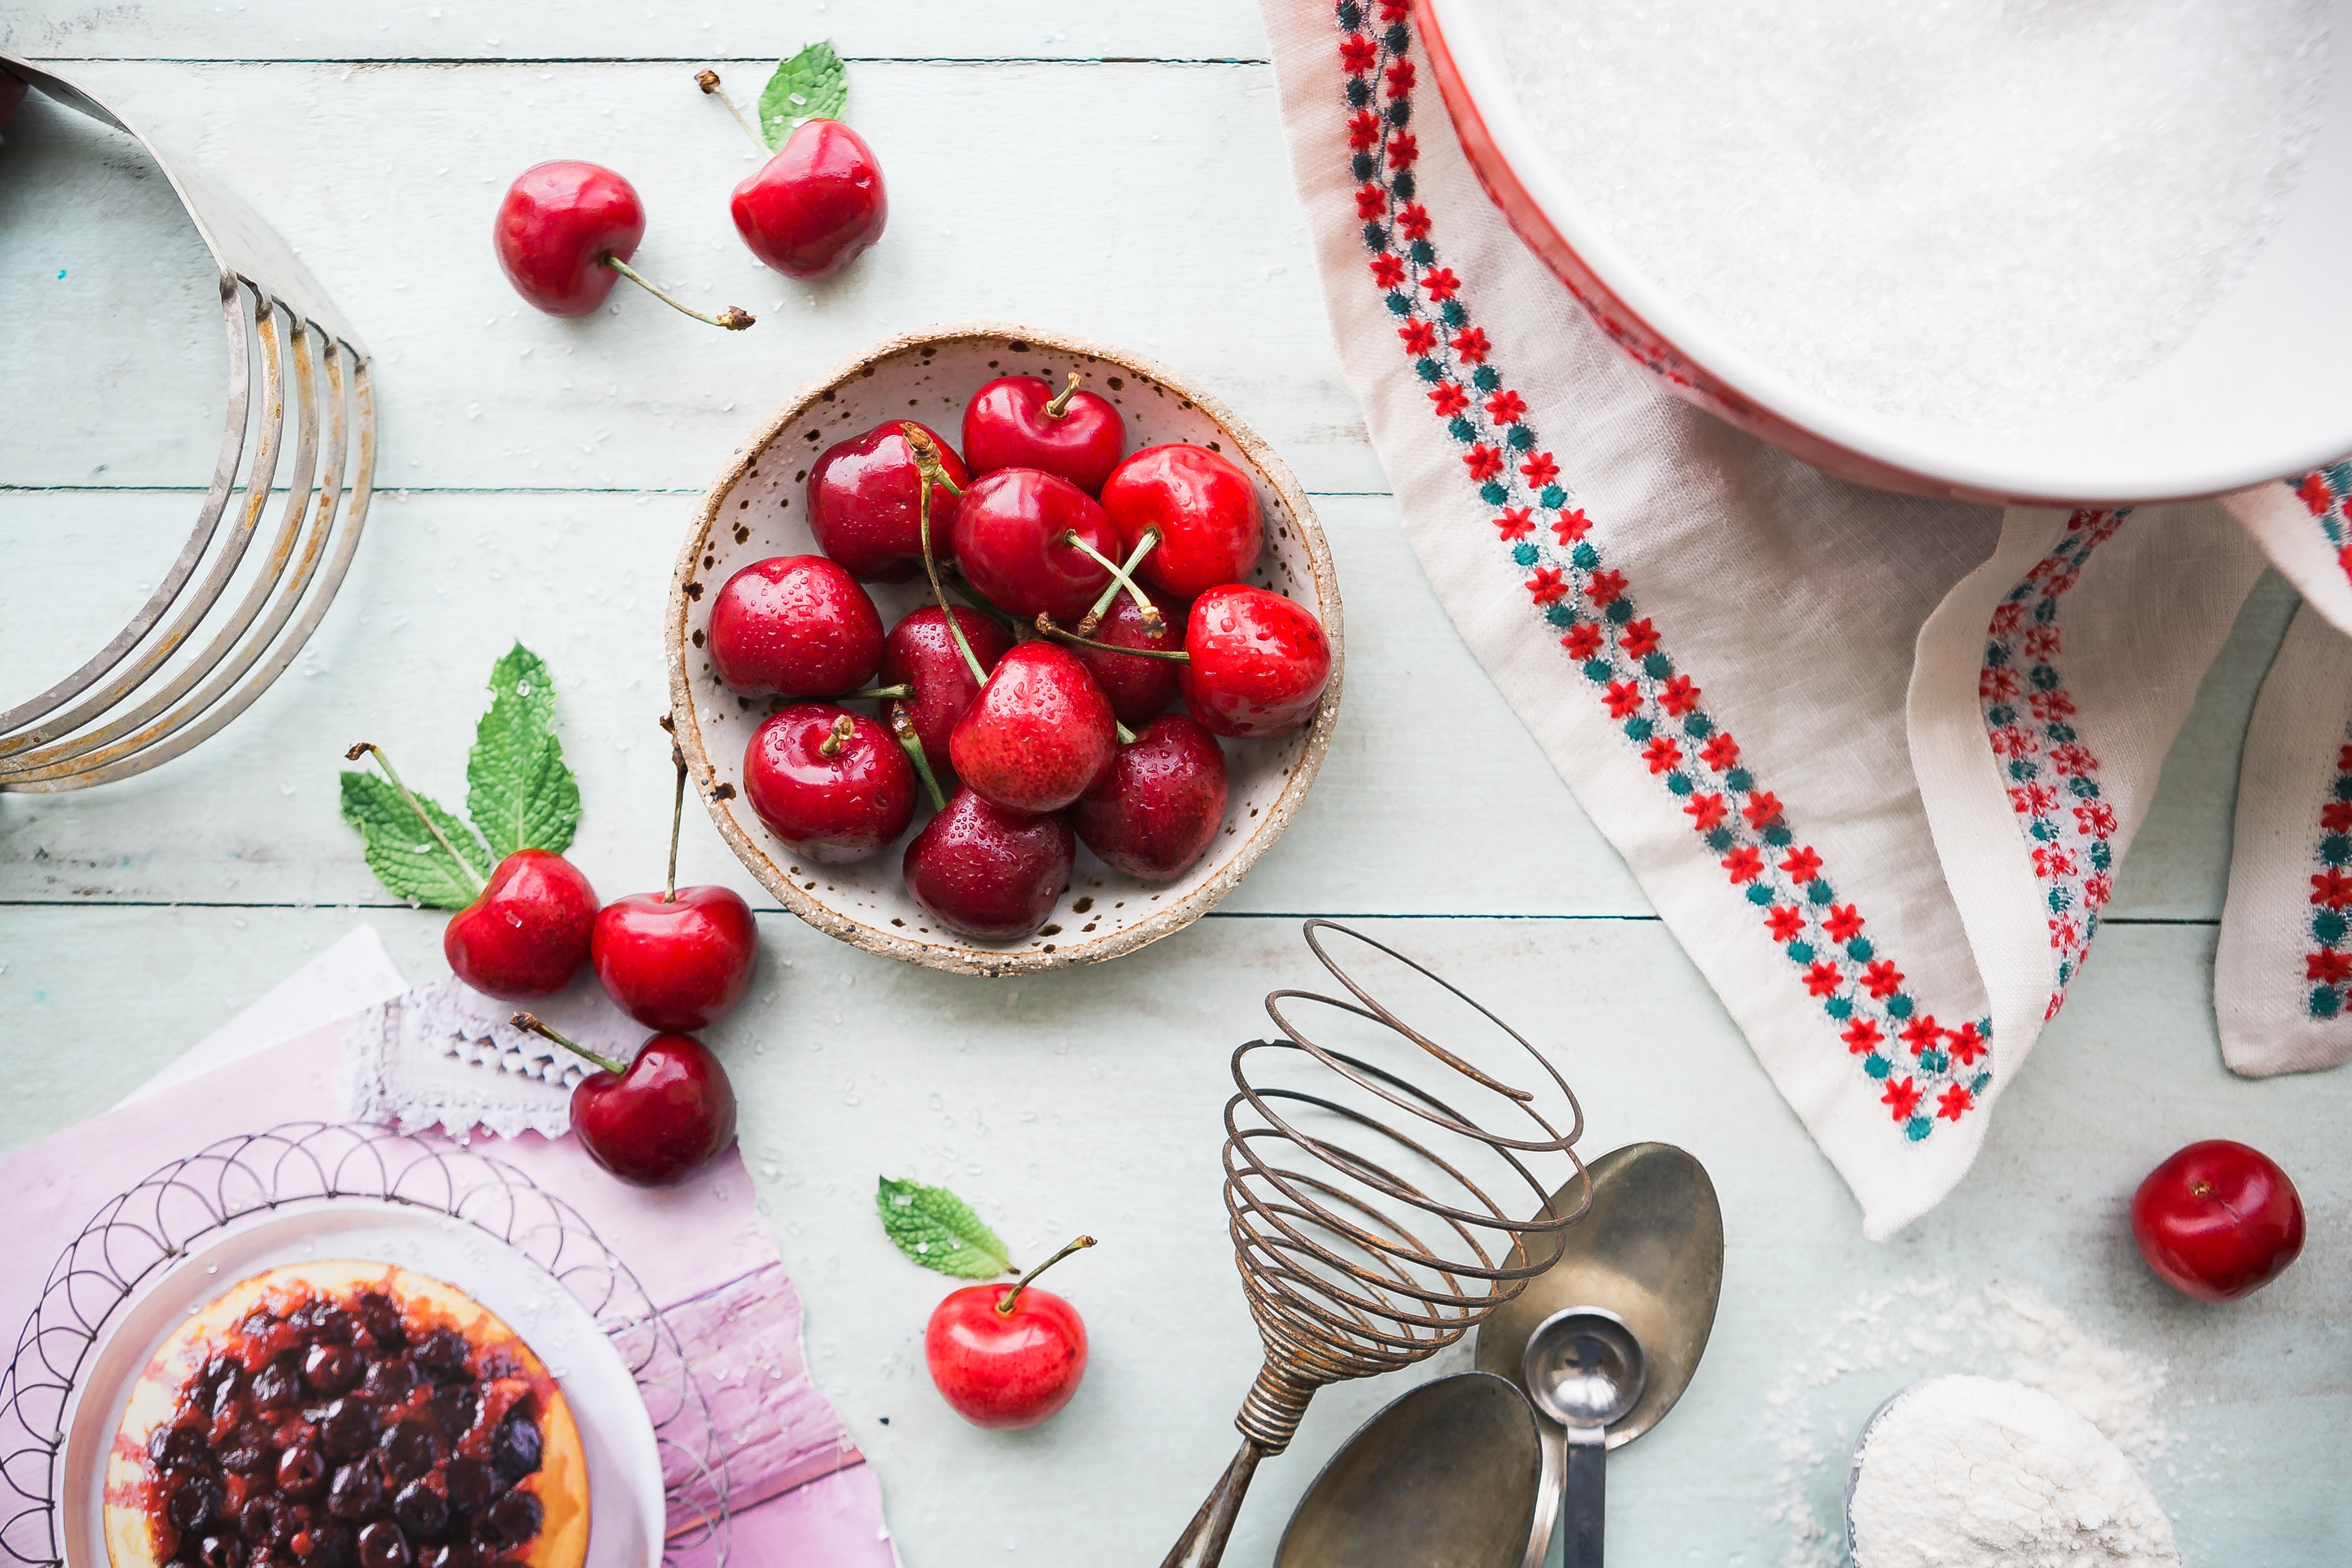
food, dish, cuisine, berry, fruit, ingredient, dessert, cranberry, plant, produce, superfood, breakfast, frutti di bosco, raspberry, currant, recipe, spoon, pudding, mousse, compote, semifreddo, Superfruit